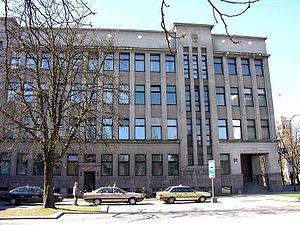
L'université de technologie de Kaunas est un établissement public d'enseignement supérieur et de recherche fondé en 1922 à Kaunas à la suite de la réorganisation des cours de l’université de Lituanie fondés en 1920.